History of theatre

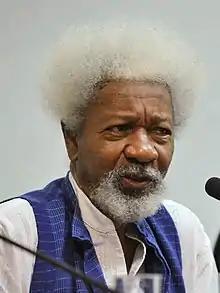
Wole Soyinka

While much 20th-century theatre continued and extended the projects of realism and Naturalism, there was also a great deal of experimental theatre that rejected those conventions. These experiments form part of the modernist and postmodernist movements and included forms of political theatre as well as more aesthetically orientated work. Examples include: Epic theatre, the Theatre of Cruelty, and the so-called "Theatre of the Absurd".